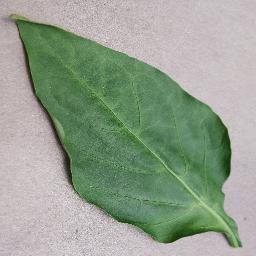
Label: Pepper,_bell___healthy